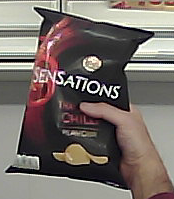
Product: lays_chill